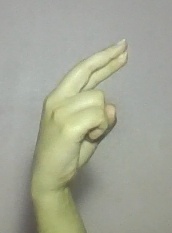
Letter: zay